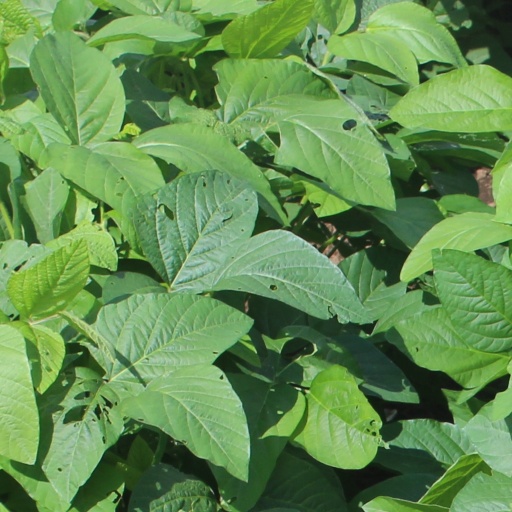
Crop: soybean